The Clean Network

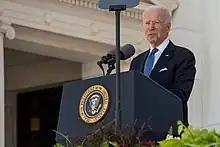
U.S. President Joe Biden speaking

According the Wall Street Journal, U.S. President Joe Biden is expected to continue the Clean Network's ideals by continuing to "advance Washington’s tough, new attitude toward China but with an approach that relies more on pressure from U.S. allies, sanctions and other tools to shape Beijing’s behavior."